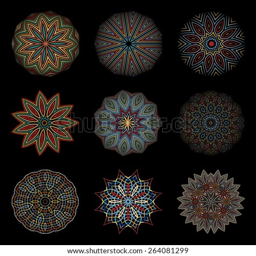
ethnic circular ornaments on a black background .